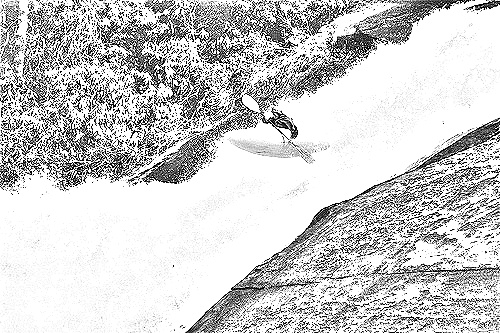
Portrait style: Sketch Portrait